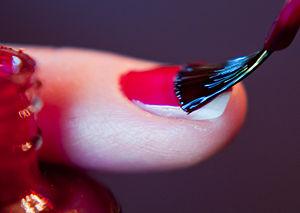
Le vernis à ongles est un produit cosmétique destiné à embellir, à protéger l'ongle ou à en masquer certains défauts. Il est inclus dans la grande famille du maquillage.